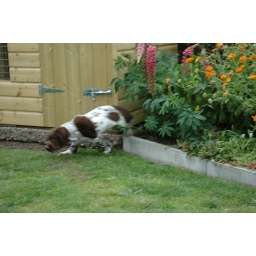
Running in and out of flower bed